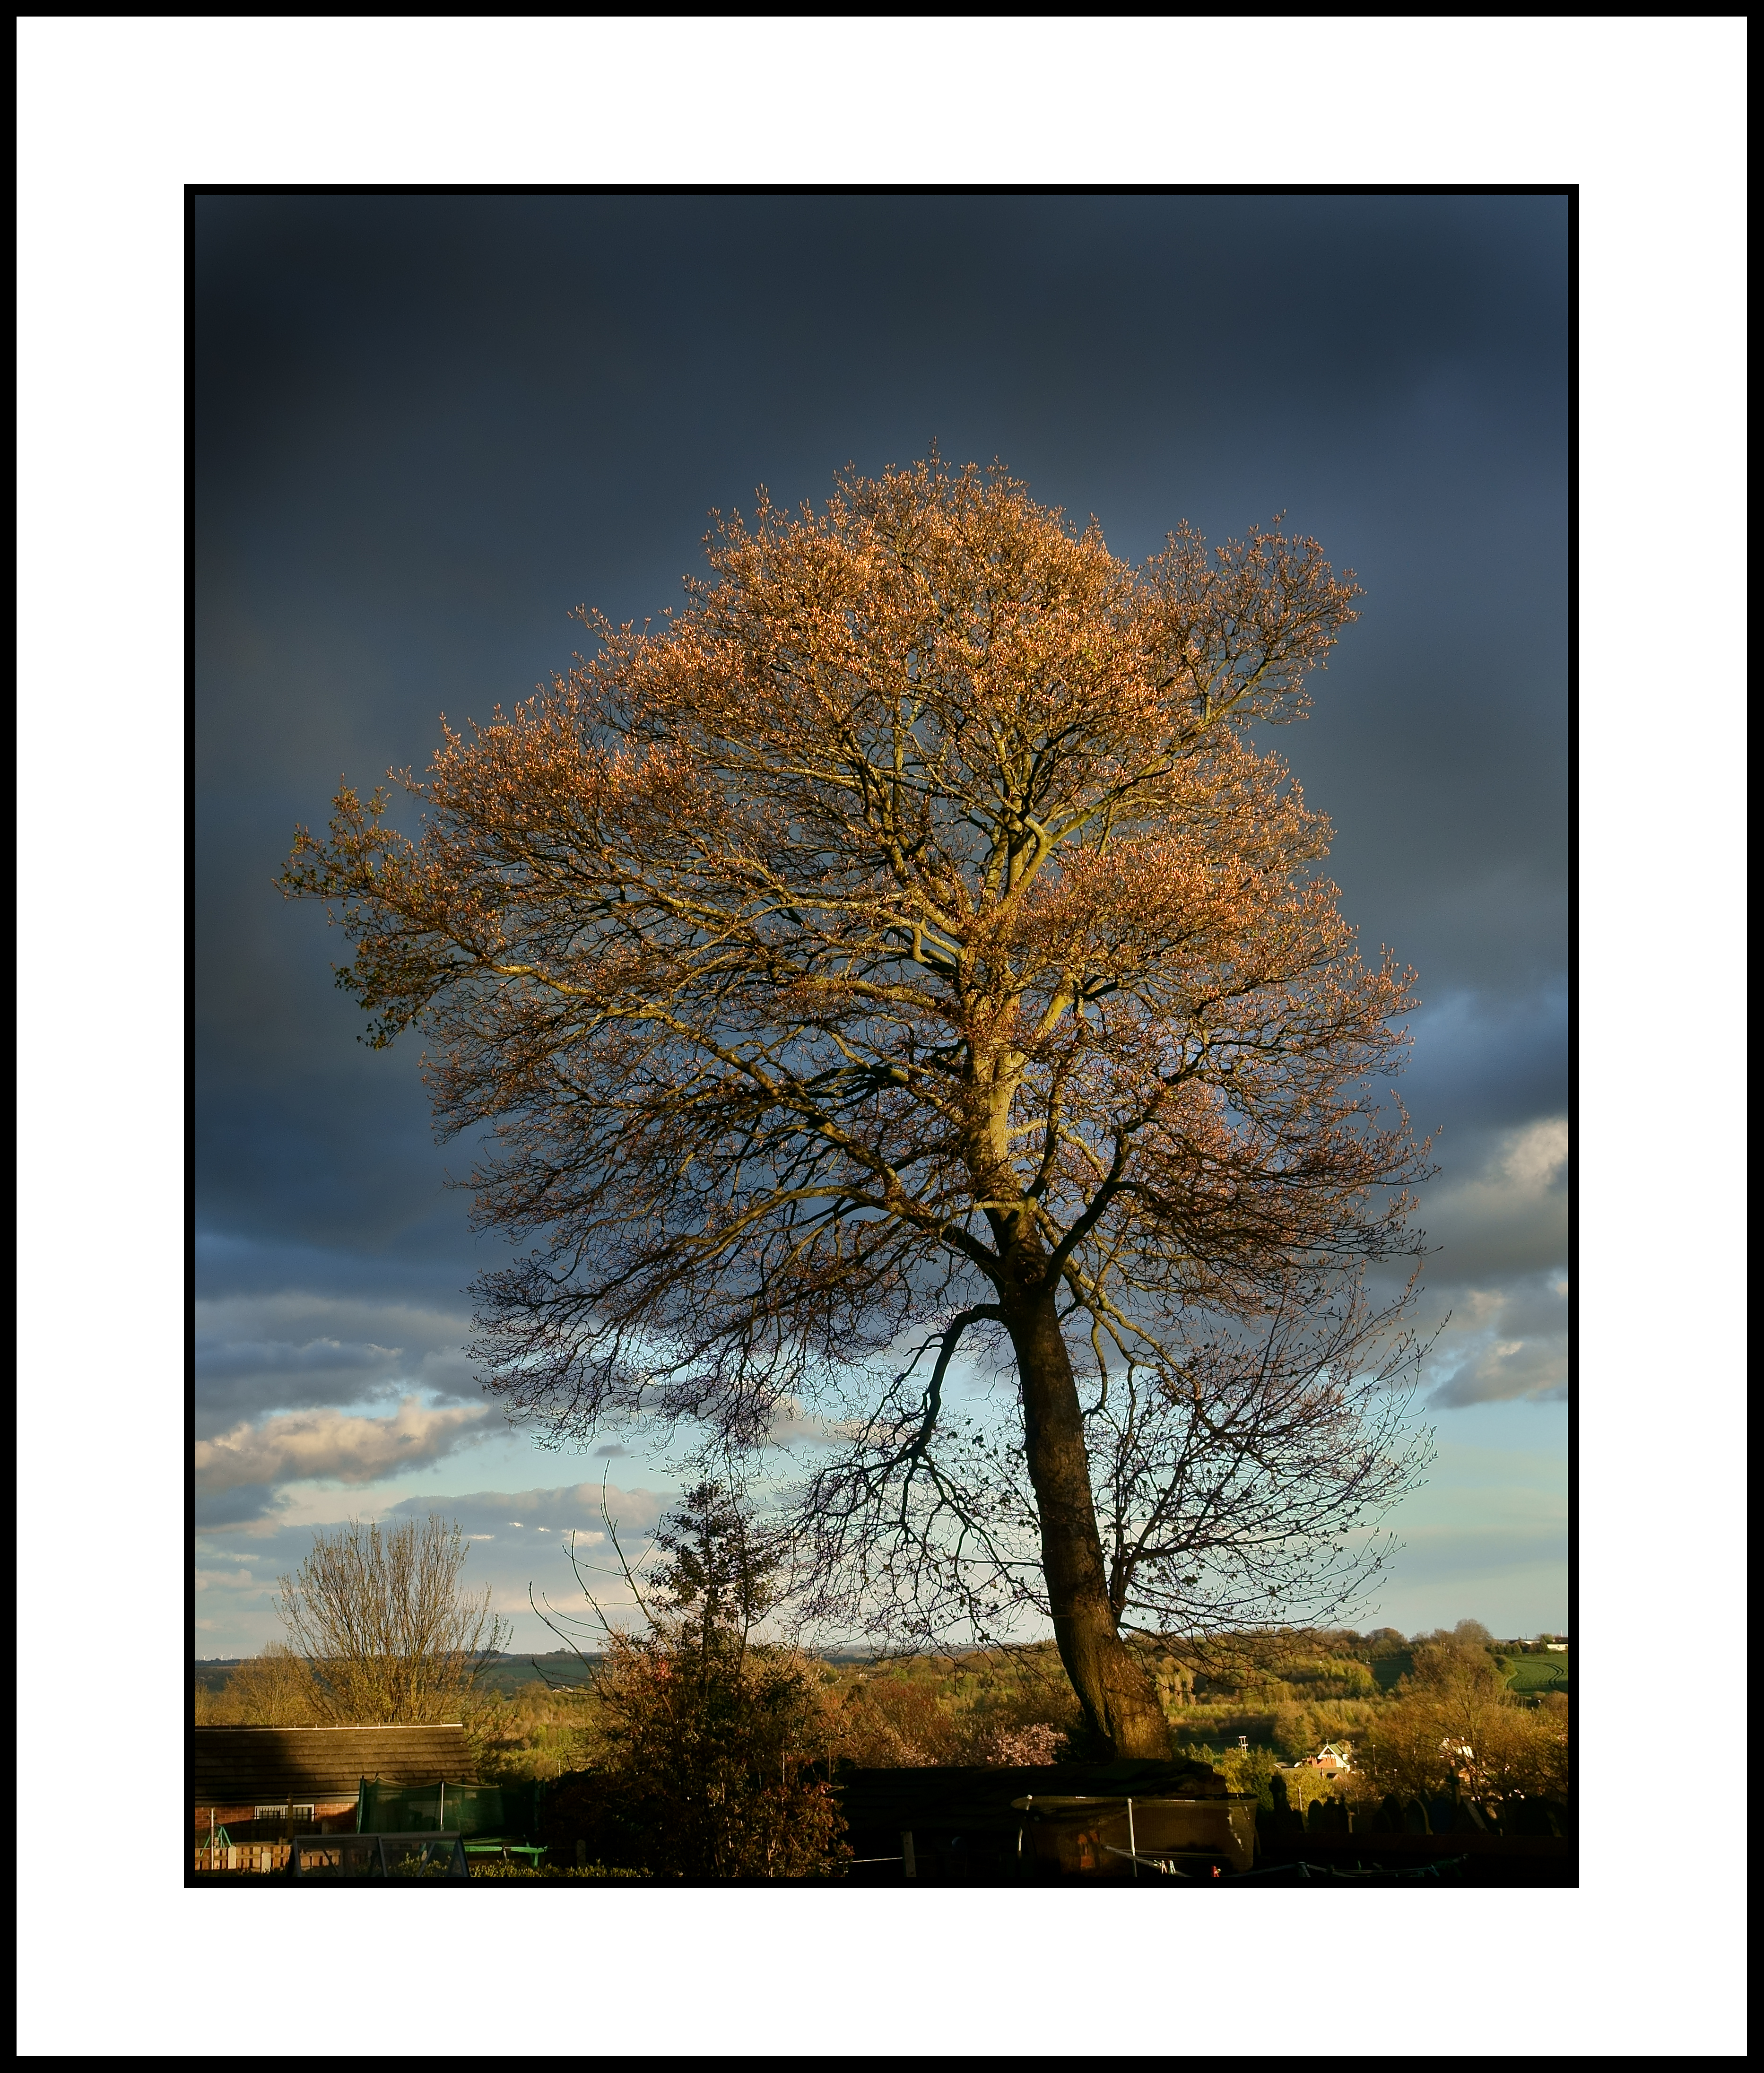
tree, branch, light, plant, wood, sunshine, sunset, night, warm, dark, spring, birch, storm, soil, yorkshire, seasons, big, sony, wakefield, ecosystem, flowering plant, woody plant, land plant